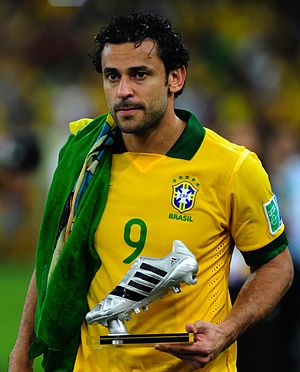
Frederico Chaves Guedes
Frederico Chaves Guedes, bedre kendt som Fred er en brasiliansk fodboldspiller, der spiller i Cruzeiro. Han har tidligere i karrieren spillet for blandt andet Olympique Lyon i Frankrig, samt andre braslianske storhold, Fluminense og Atlético Mineiro.